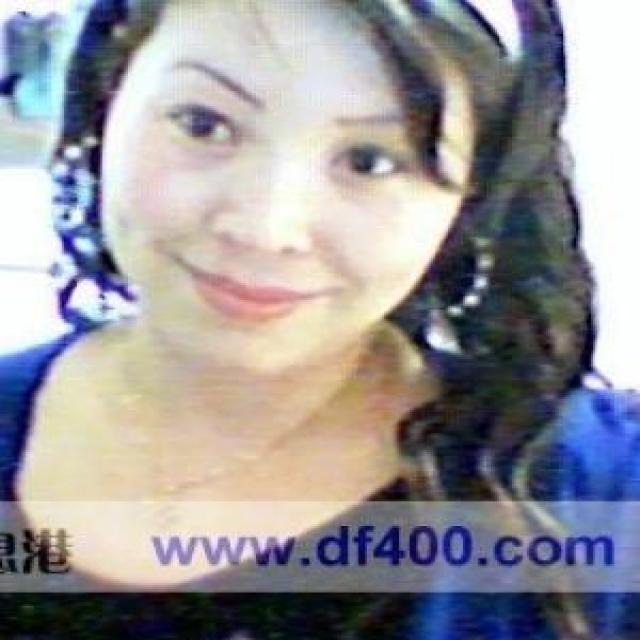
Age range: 45-64